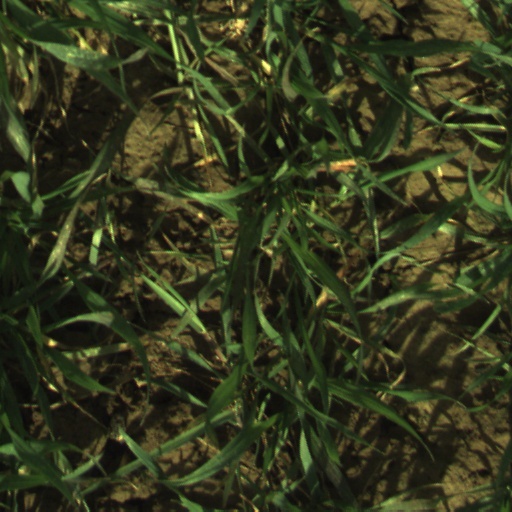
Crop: wheat